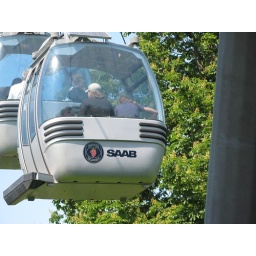
cable car over the river